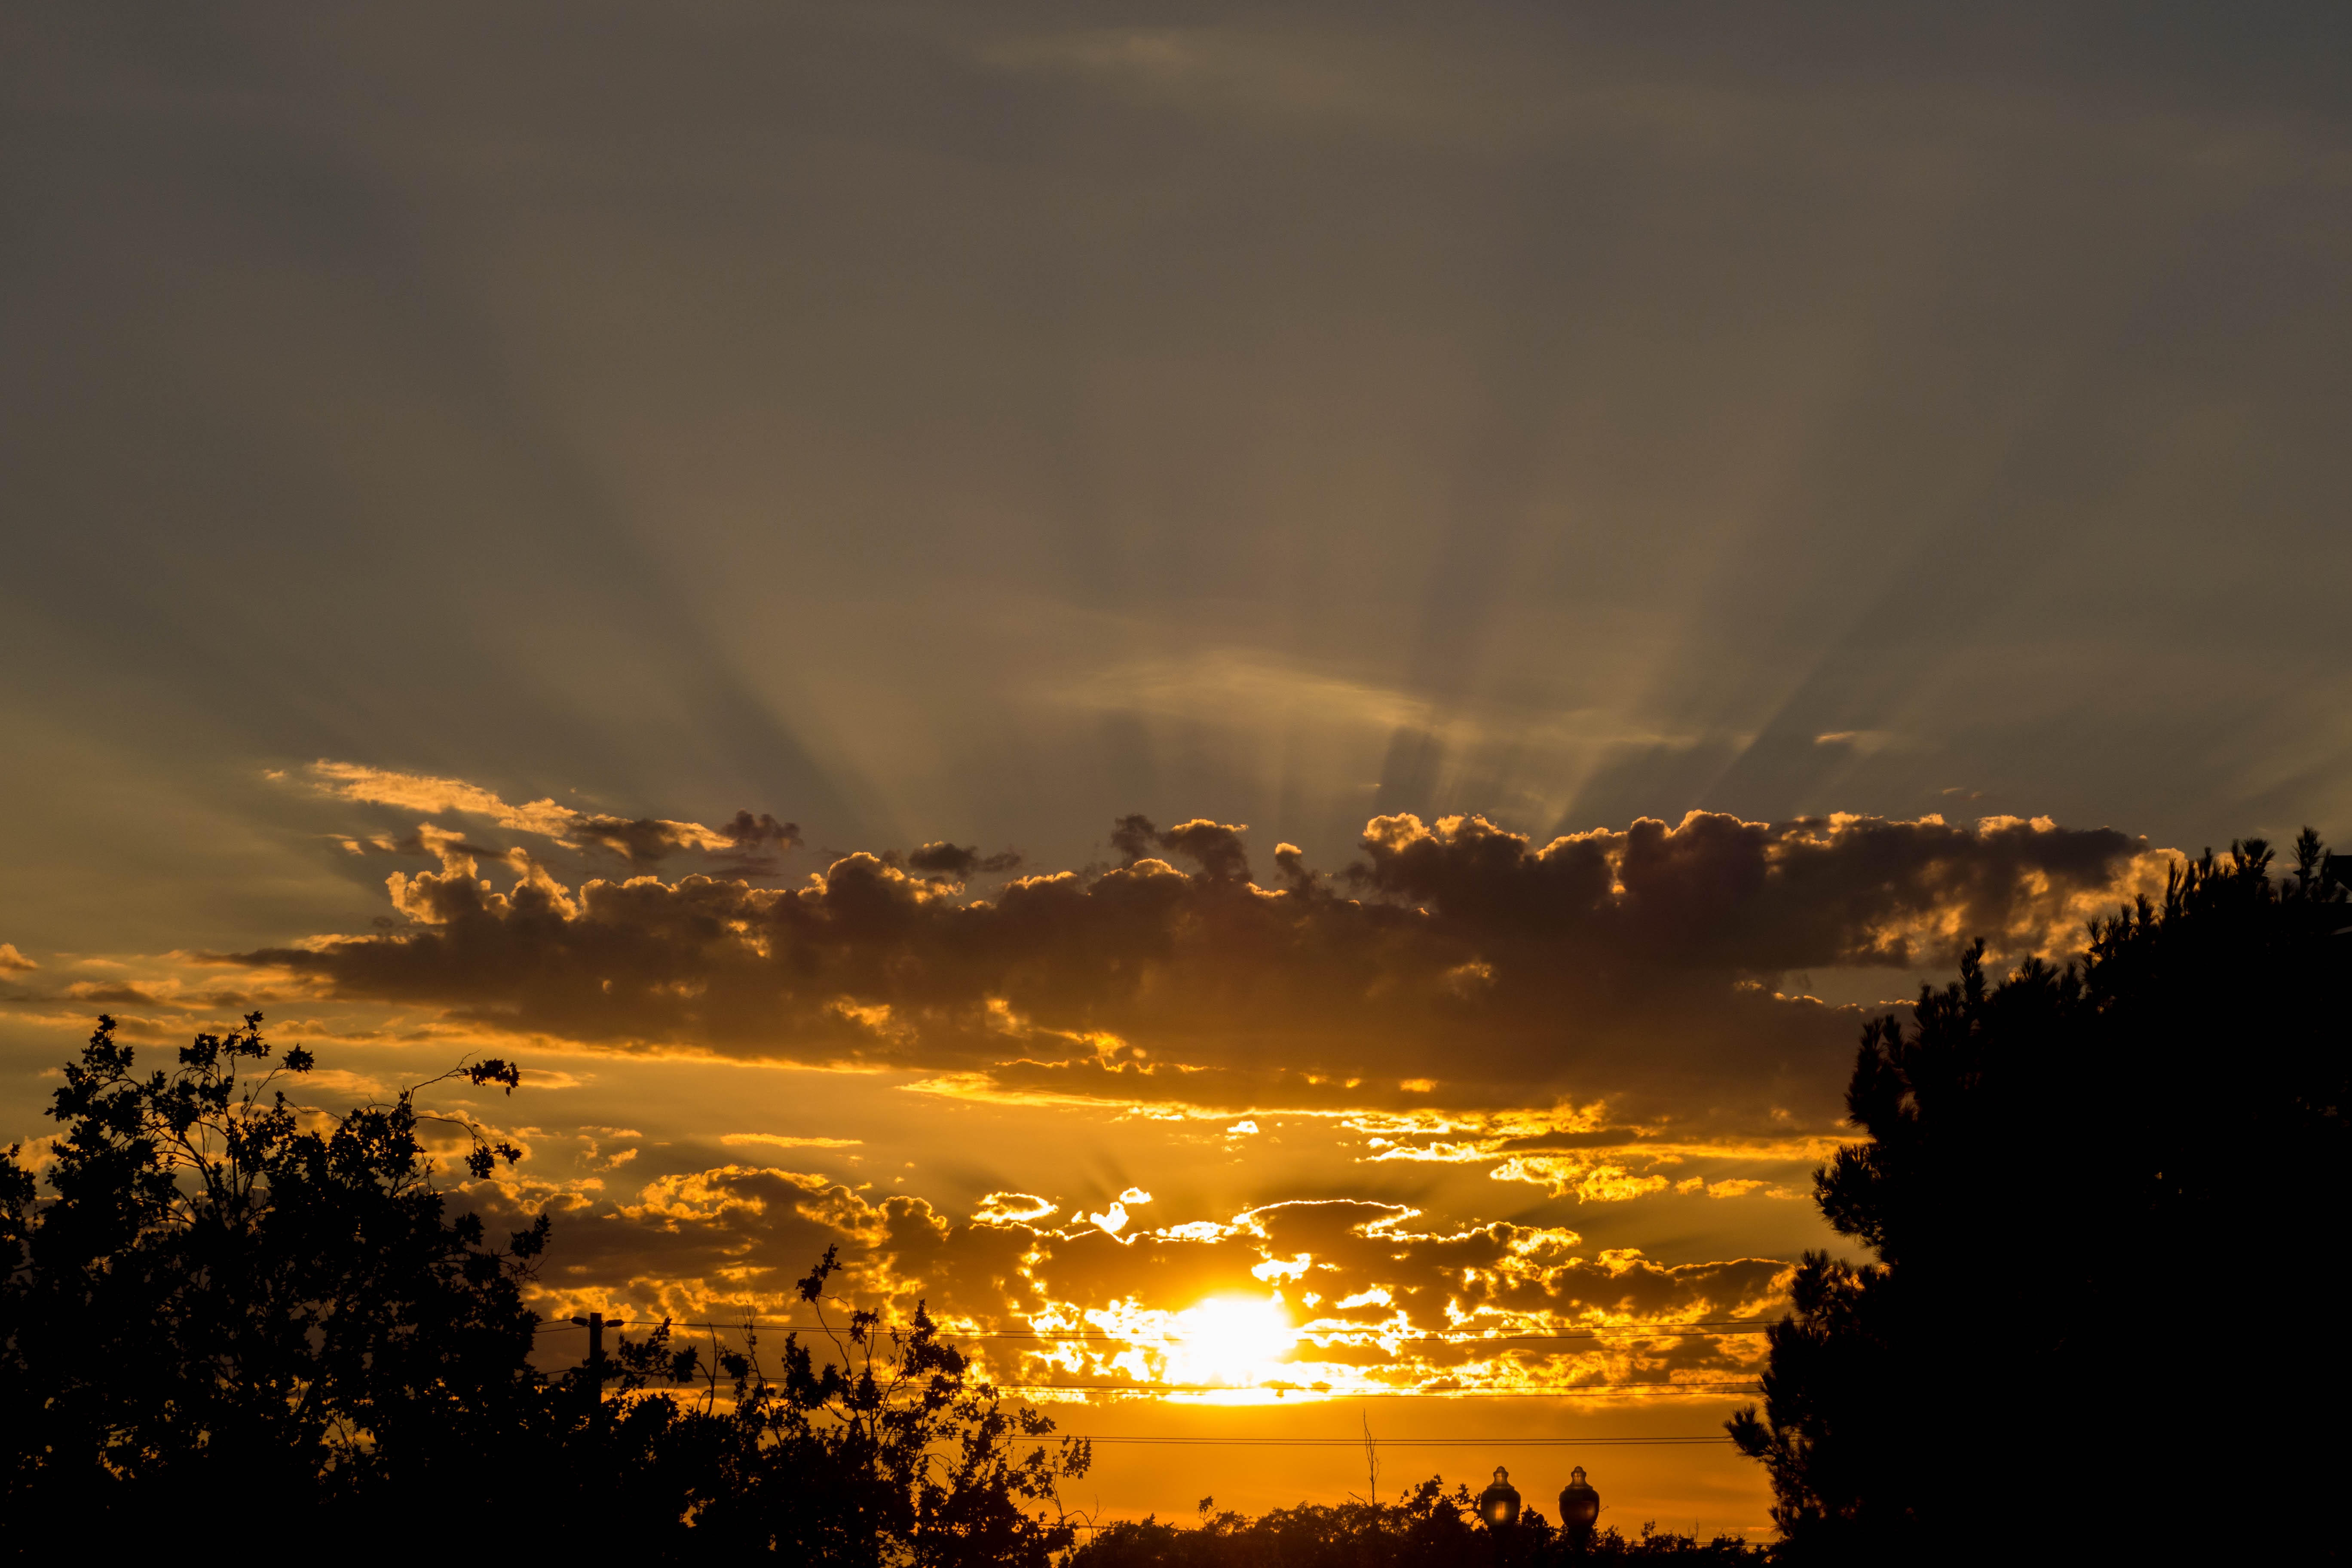
sea, horizon, cloud, sky, sun, sunrise, sunset, sunlight, morning, dawn, atmosphere, dusk, evening, afterglow, the rays, red sky at morning